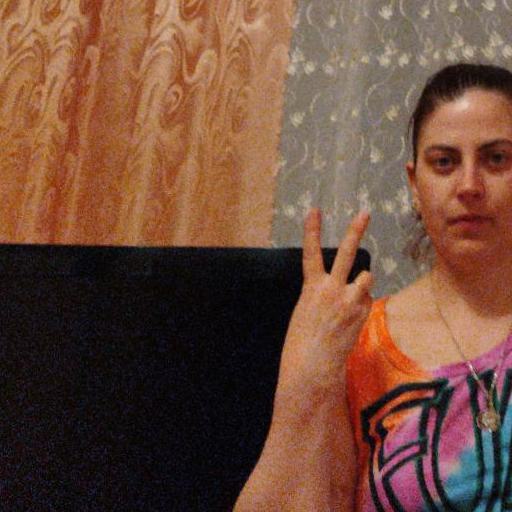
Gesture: peace_inverted